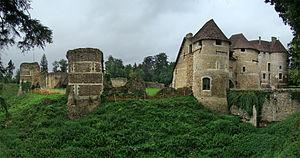
Château d'Harcourt, Eure, Normandie, France.
Cet article recense de manière non exhaustive les châteaux, maisons fortes, manoirs, mottes castrales, situés dans le département français de l'Eure, en France.
Cet article recense une partie des monuments historiques de l'Eure, en France.